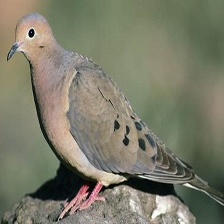
Species: MOURNING DOVE
Scientific name: ZENAIDA MACROURA